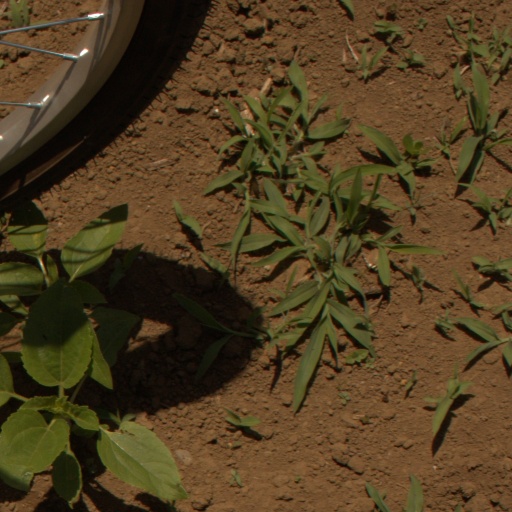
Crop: Jerusalem artichoke